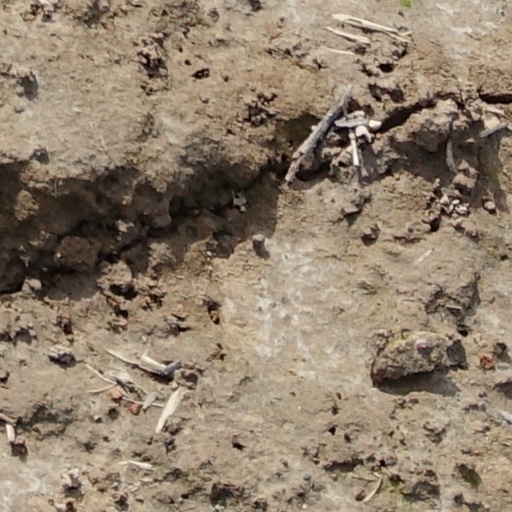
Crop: wheat